Batuque (Brazil)

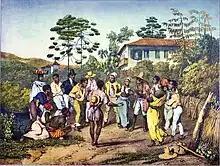
"Batuque" by Johann Moritz Rugendas, between 1822 and 1825.

Batuque (drumming) was a general term for various Afro-Brazilian practices in the 19th century, including music, dance, combat game and religion.